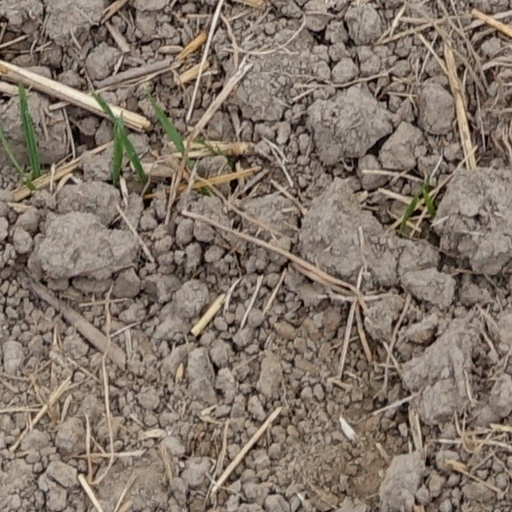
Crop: wheat